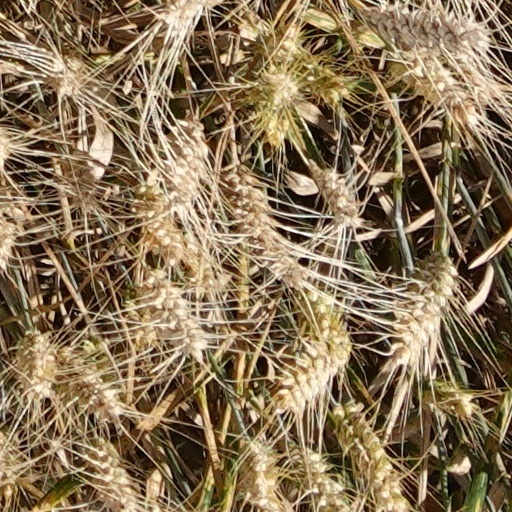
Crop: wheat